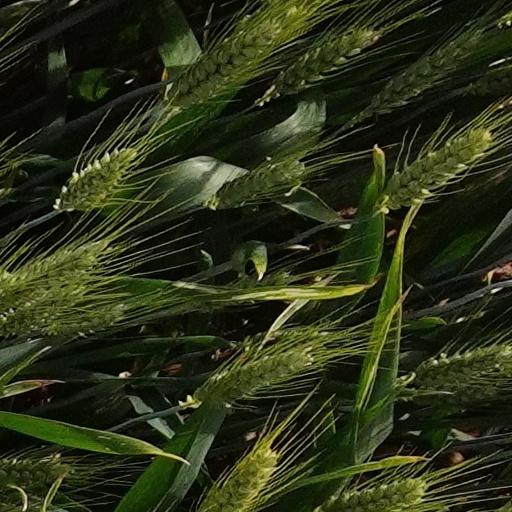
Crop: wheat